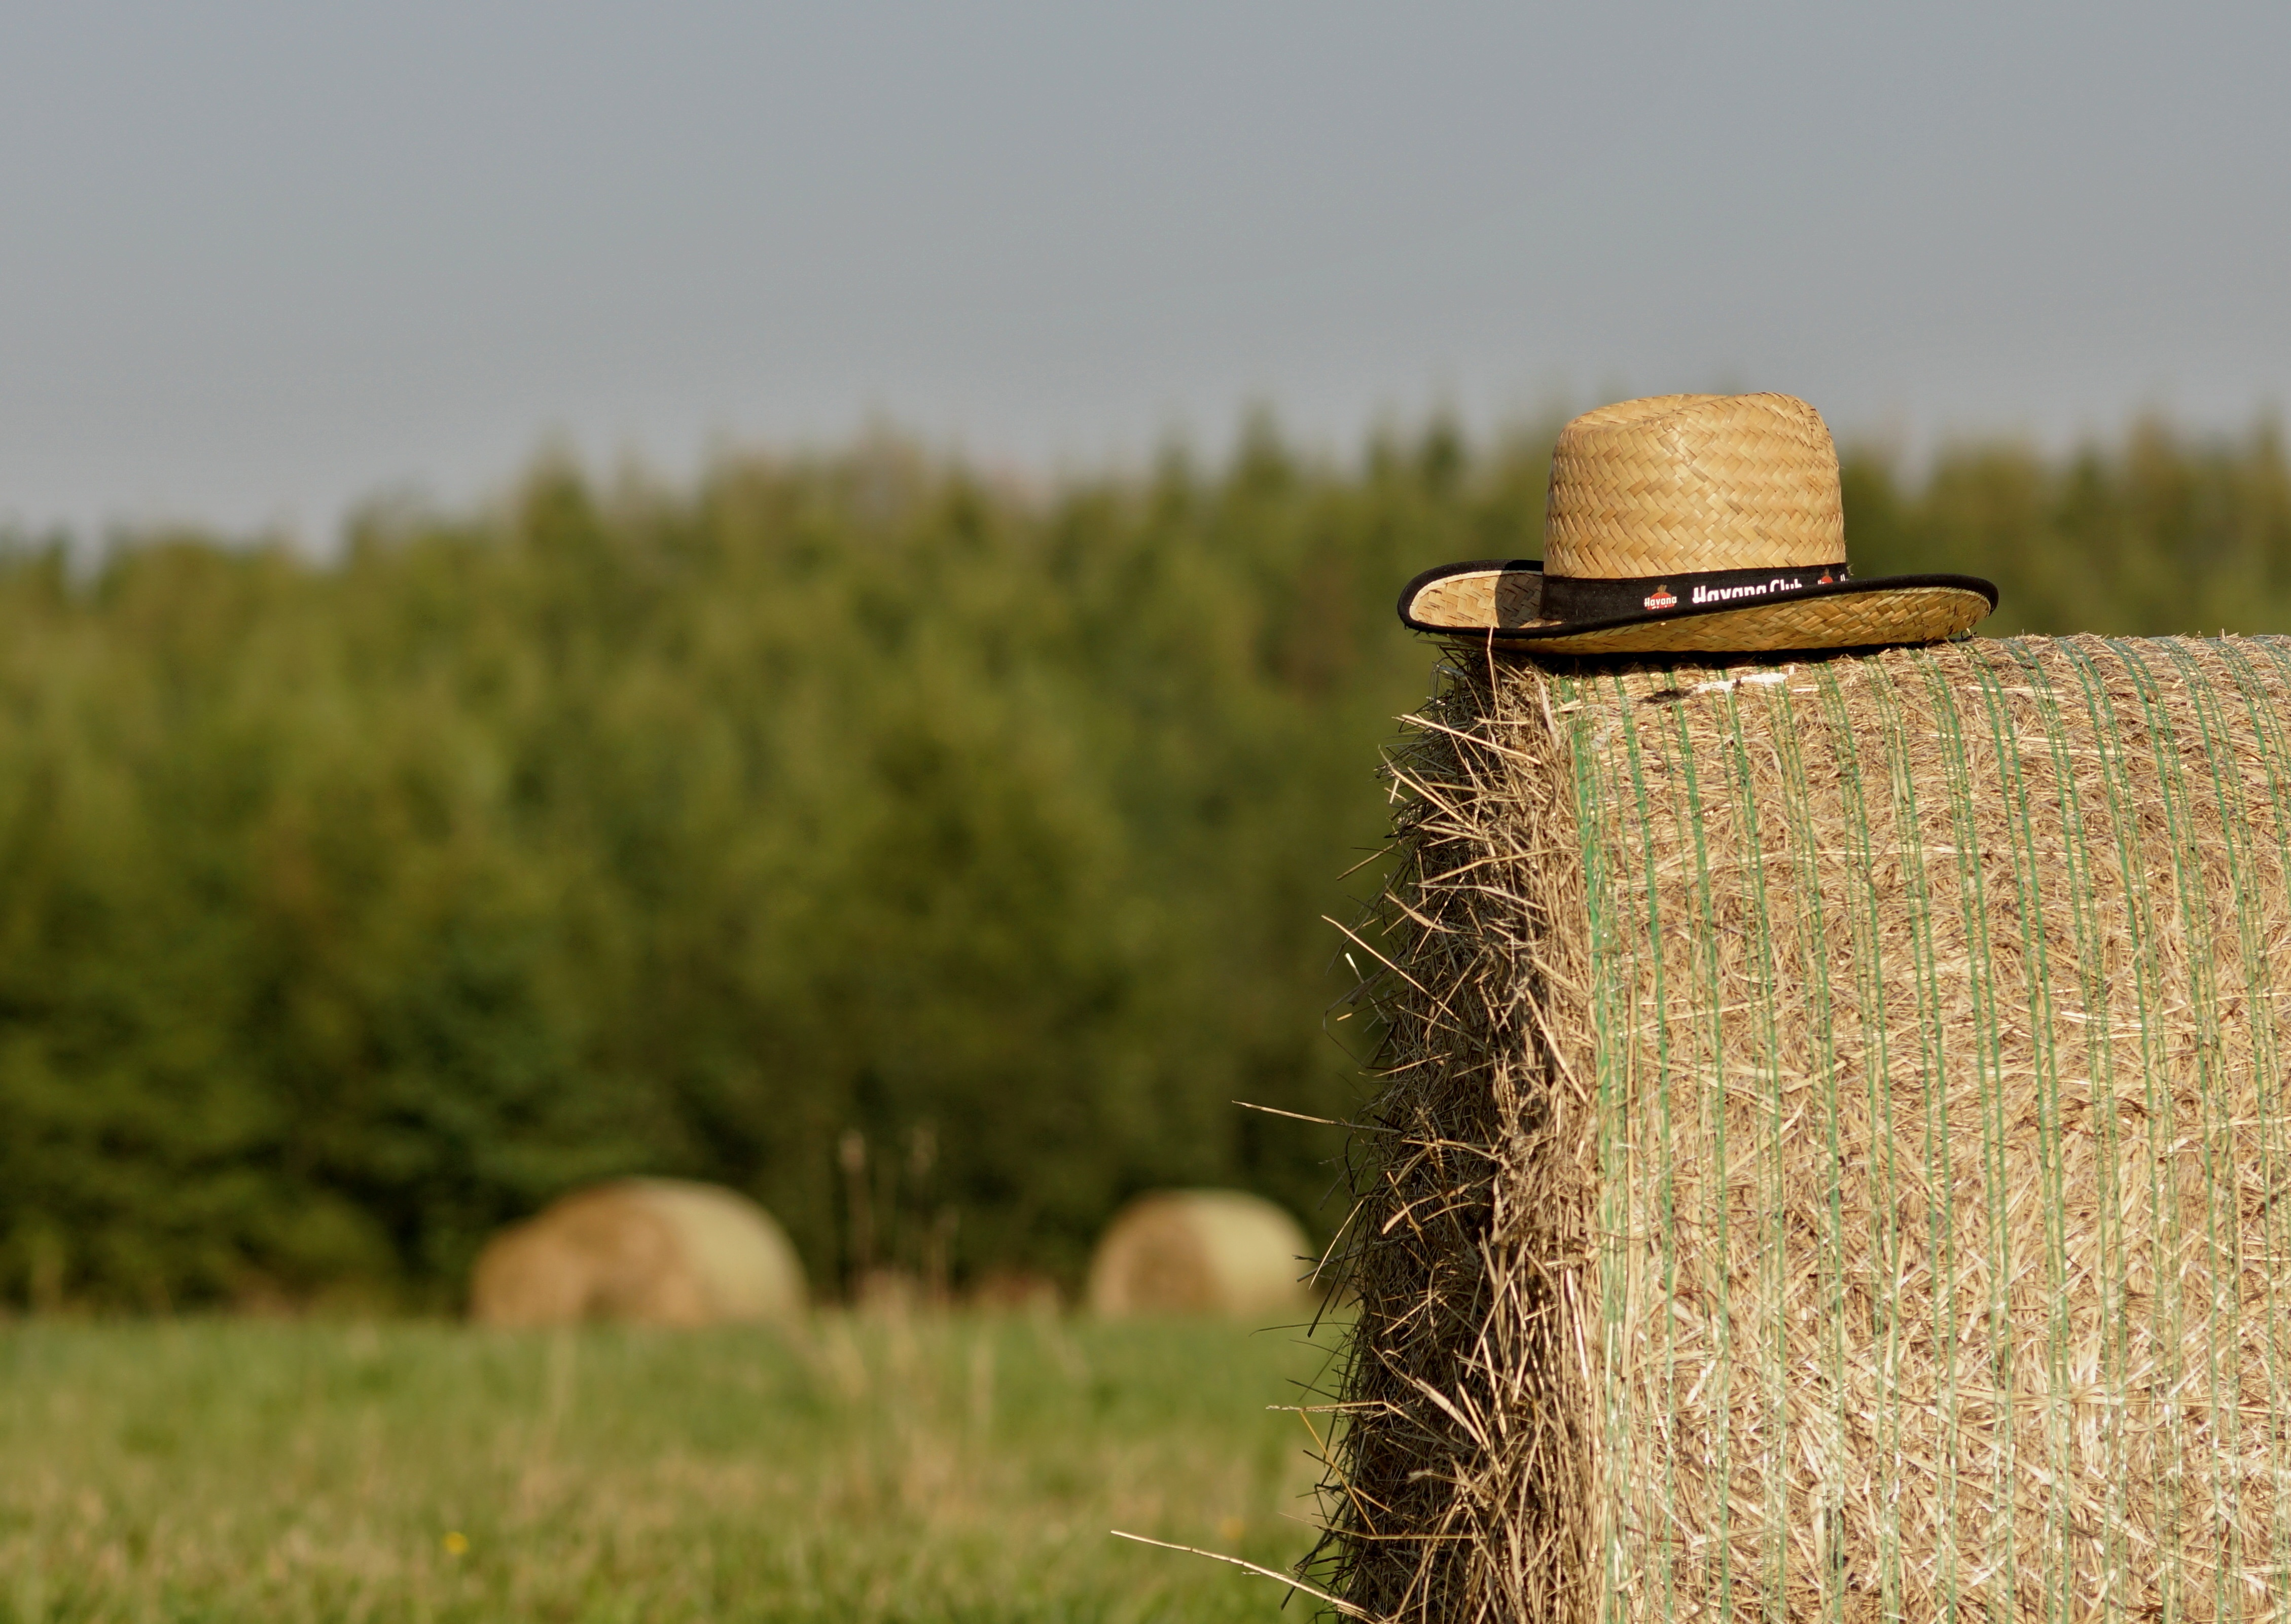
tree, nature, grass, plant, hay, field, farm, lawn, meadow, prairie, morning, flower, summer, wildlife, green, crop, pasture, autumn, hat, agriculture, grassland, straw, habitat, rural area, bale of straw, grass family